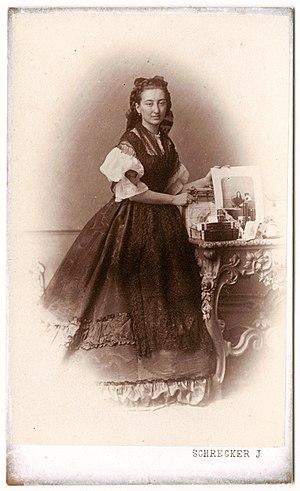
Ilona Batthyány, née en 1842 et morte à Cinkota le 21 mars 1929, est une aristocrate hongroise, fille de Lajos Batthyány. Elle est connue pour avoir œuvré pour la scolarisation des orphelins, en fondant notamment l'école de Cinkota, actuel lycée Antal Szerb. Membre de la famille Batthyány par son père et de la famille Zichy par sa mère, elle épouse à 18 ans Béla Keglevich avec qui elle a deux enfants. Après son divorce, elle épouse en secondes noces Gábor Beniczky, un sportif reconnu. Le couple joue un grand rôle dans le remembrement des terres à Cinkota.